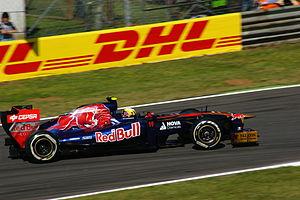
La Scuderia AlphaTauri, créée sous le nom Scuderia Toro Rosso en 2006, est une écurie italienne de Formule 1 fondée fin 2005, à la suite du rachat de l'écurie de F1 Minardi par le groupe autrichien Red Bull. Elle fait ses débuts en compétition à l'occasion du GP de Bahreïn lors du championnat du monde de Formule 1 2006. L'écurie est la junior team de Red Bull Racing qui forme des jeunes pilotes issus des formules de promotion Red Bull. Toro Rosso est tout simplement la traduction italienne de Red Bull, soit « taureau rouge ».